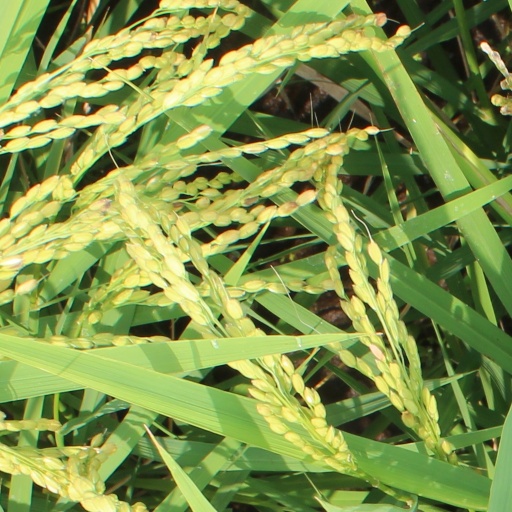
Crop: rice